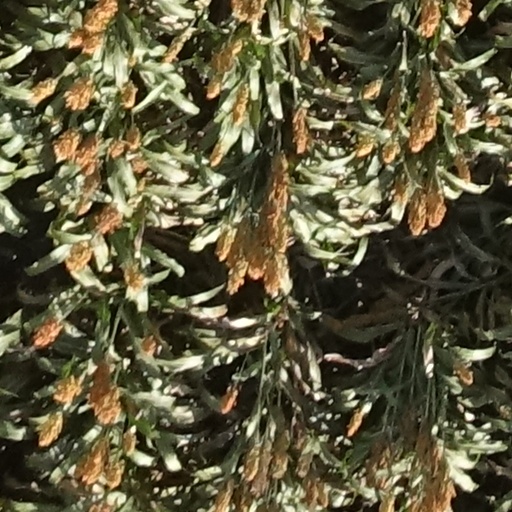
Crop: sorghum